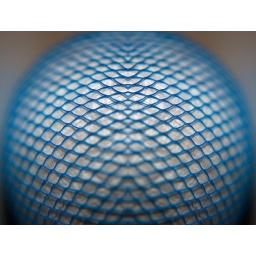
elephant garlic in a blue net